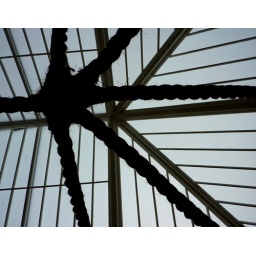
Matthew Holroyd's installation at Roche Court... naval rope hanging below the Orangerie's glass roof